Banksia marginata

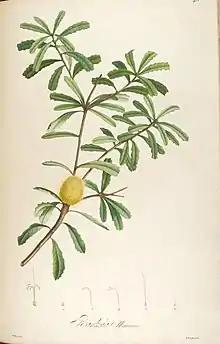
Plate titled "Banksia marcescens" in "Description des plantes rares cultivées à Malmaison et à Navarre" by Aimé Bonpland

By the time Carl Meissner published his 1856 arrangement of the genus, there were 58 described "Banksia" species. Meissner divided Brown's "Banksia verae", which had been renamed "Eubanksia" by Stephan Endlicher in 1847, into four series based on leaf properties. He listed six species and a further four varieties all now sunk into "B. marginata" in series "Salicinae".